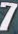
Number: 7